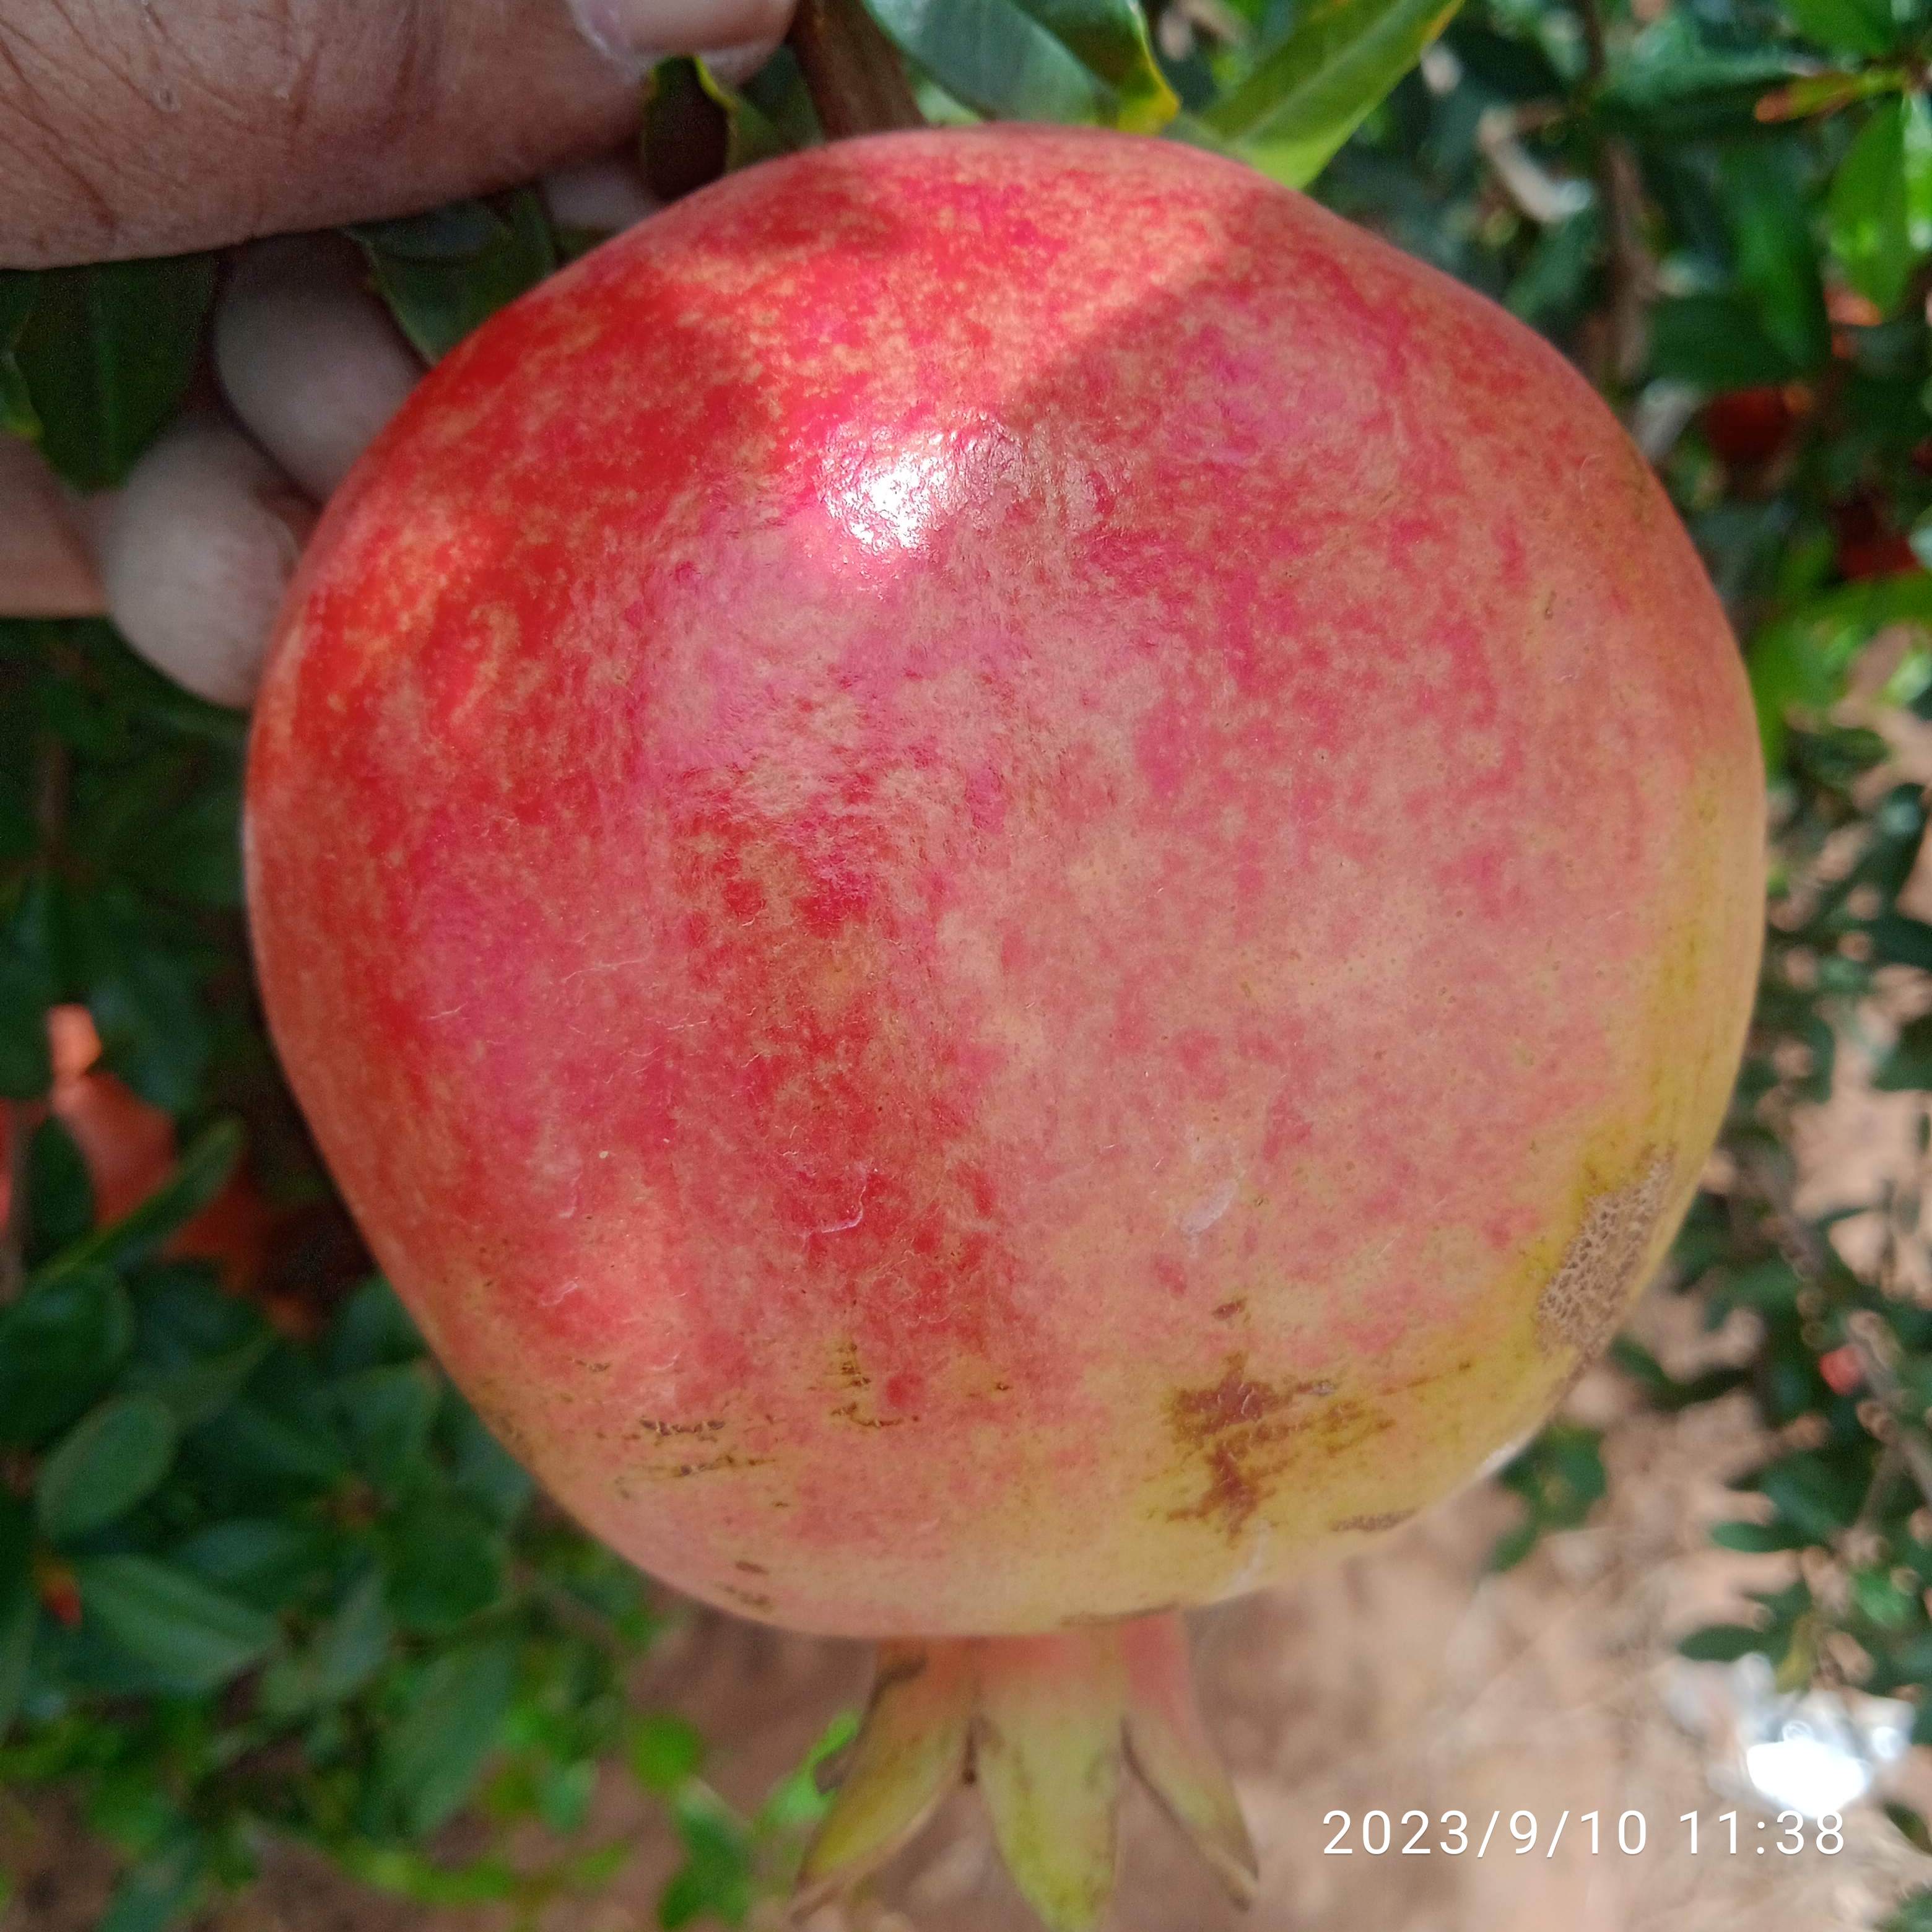
Label: Healthy